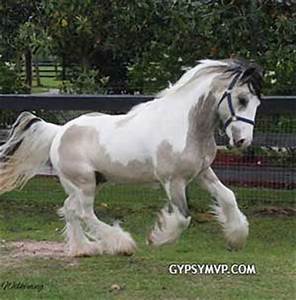
Label: cavallo